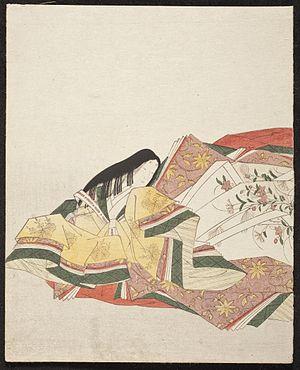
Chōbunsai Eishi est un artiste d'estampe japonaise, un des maîtres de l'ukiyo-e. On l'appelle parfois au Japon Hosoda Eishi.